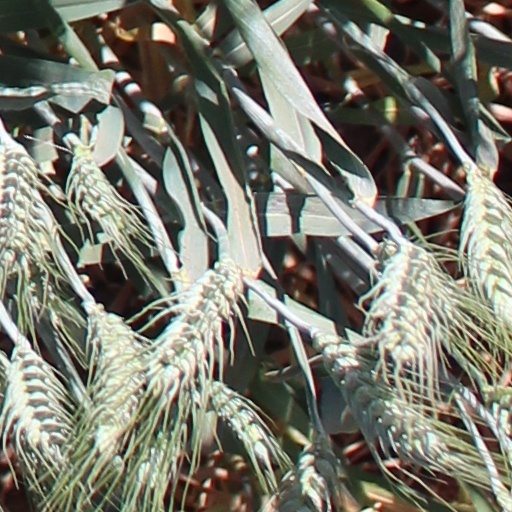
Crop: wheat